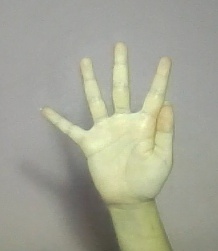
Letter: sheen